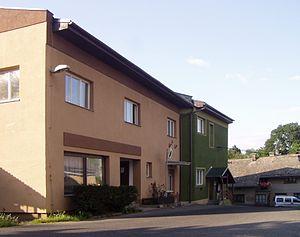
Lažany est une commune du district et de la région de Liberec, en République tchèque. Sa population s'élevait à 218 habitants en 2018.